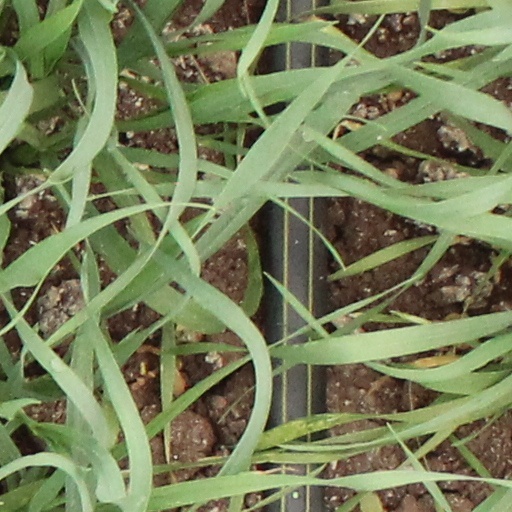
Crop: wheat